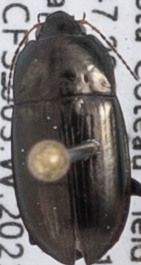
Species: Amara littoralis
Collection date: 2021-05-11
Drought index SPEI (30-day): -0.204
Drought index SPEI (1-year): -2.09
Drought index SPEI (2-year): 0.256